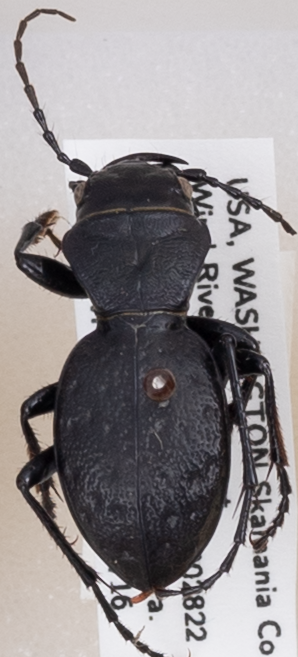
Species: Omus dejeanii
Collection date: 2019-07-16
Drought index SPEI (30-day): -0.138
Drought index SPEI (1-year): -1.834
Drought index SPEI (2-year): -2.09